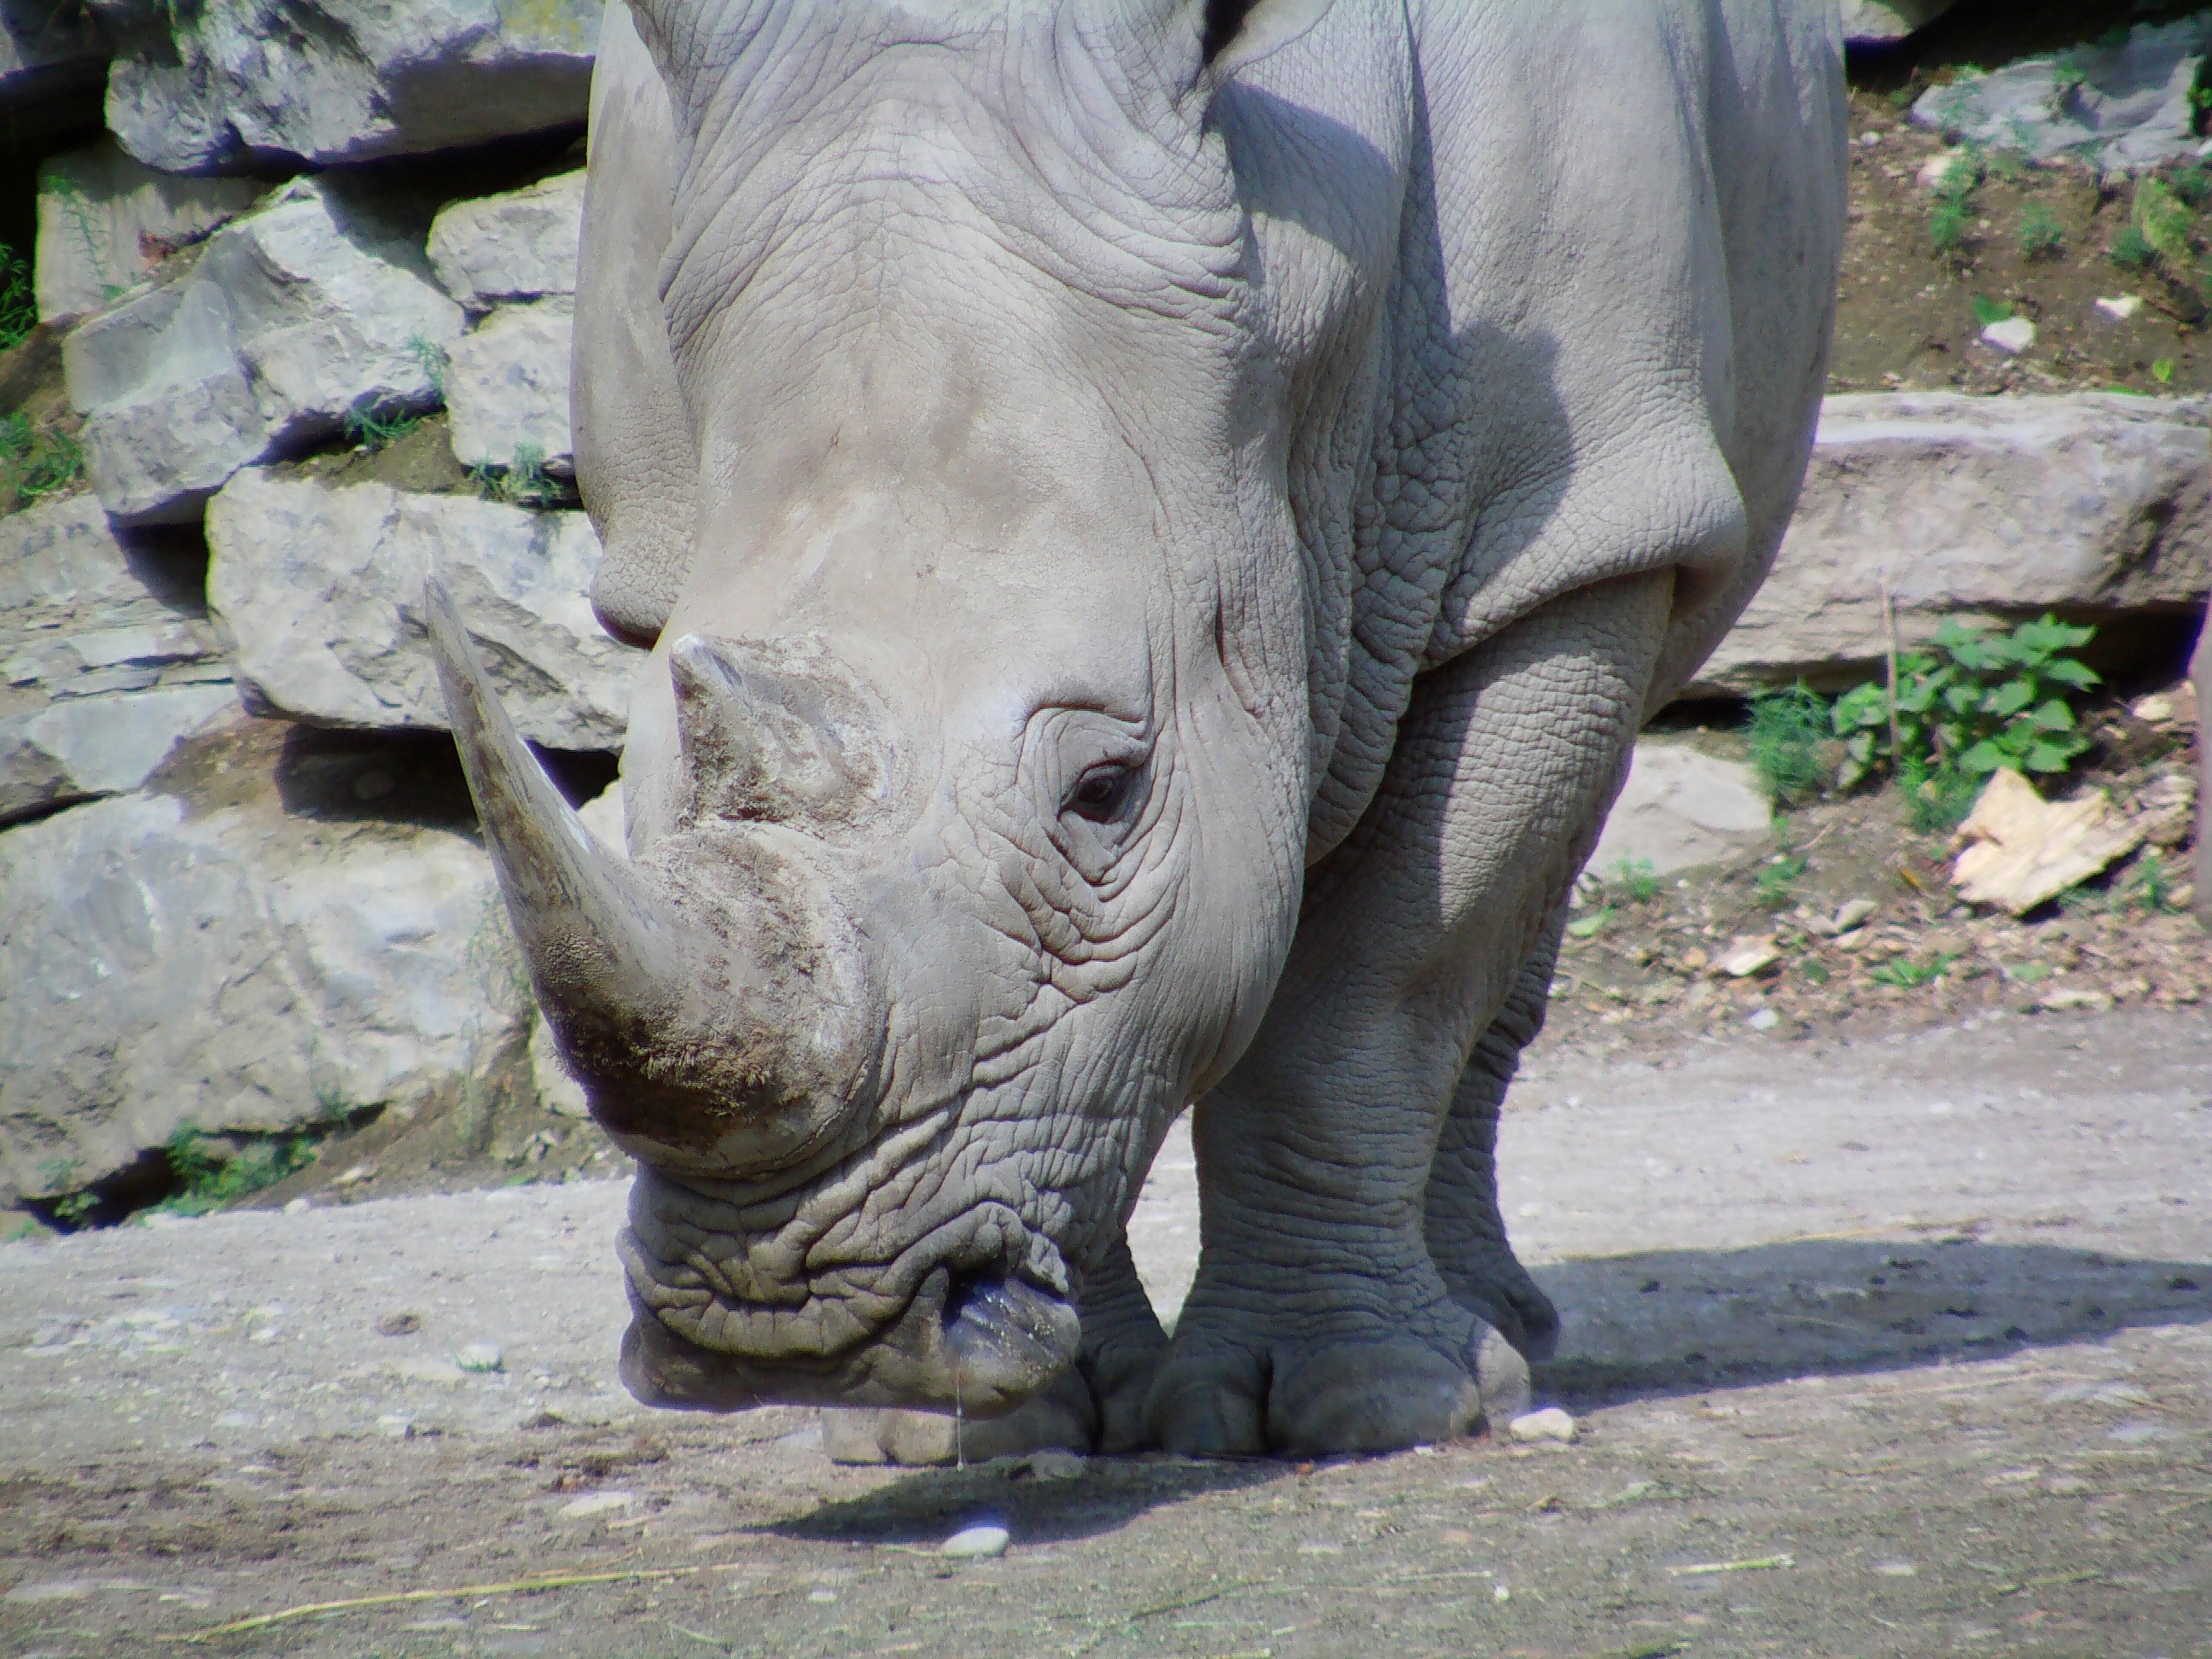
recreation, wildlife, zoo, africa, mammal, fauna, rhino, rhinoceros, safari, salzburg, big game, indian elephant, outdoor recreation